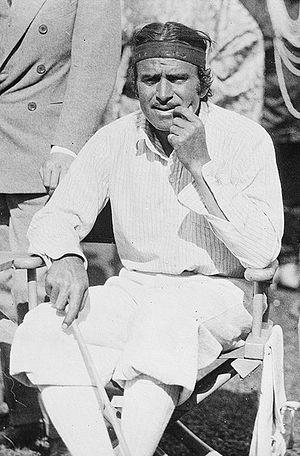
Le Voleur de Bagdad est un film américain de Raoul Walsh, sorti en 1924.